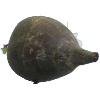
Label: beetroot